Ranveer Singh

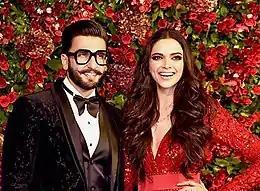
Singh and Padukone at their wedding reception in 2018

In 2021, Singh hosted the television game show "The Big Picture", which aired on Colors TV. He reprised his role as Simmba in Shetty's action film "Sooryavanshi" in an extended cameo. Singh then portrayed cricketer Kapil Dev in Kabir Khan's "83", a sports film based on the 1983 Cricket World Cup. Initially planned for a 2020 release, "83" was delayed several times owing to casting and pre-production that postponed filming, and later due to the COVID-19 pandemic in India. Reviews for the film were positive, with praise for Singh's portrayal of Dev. The film failed to recoup its large investment. Singh's performance won him his third Filmfare Award for Best Actor.